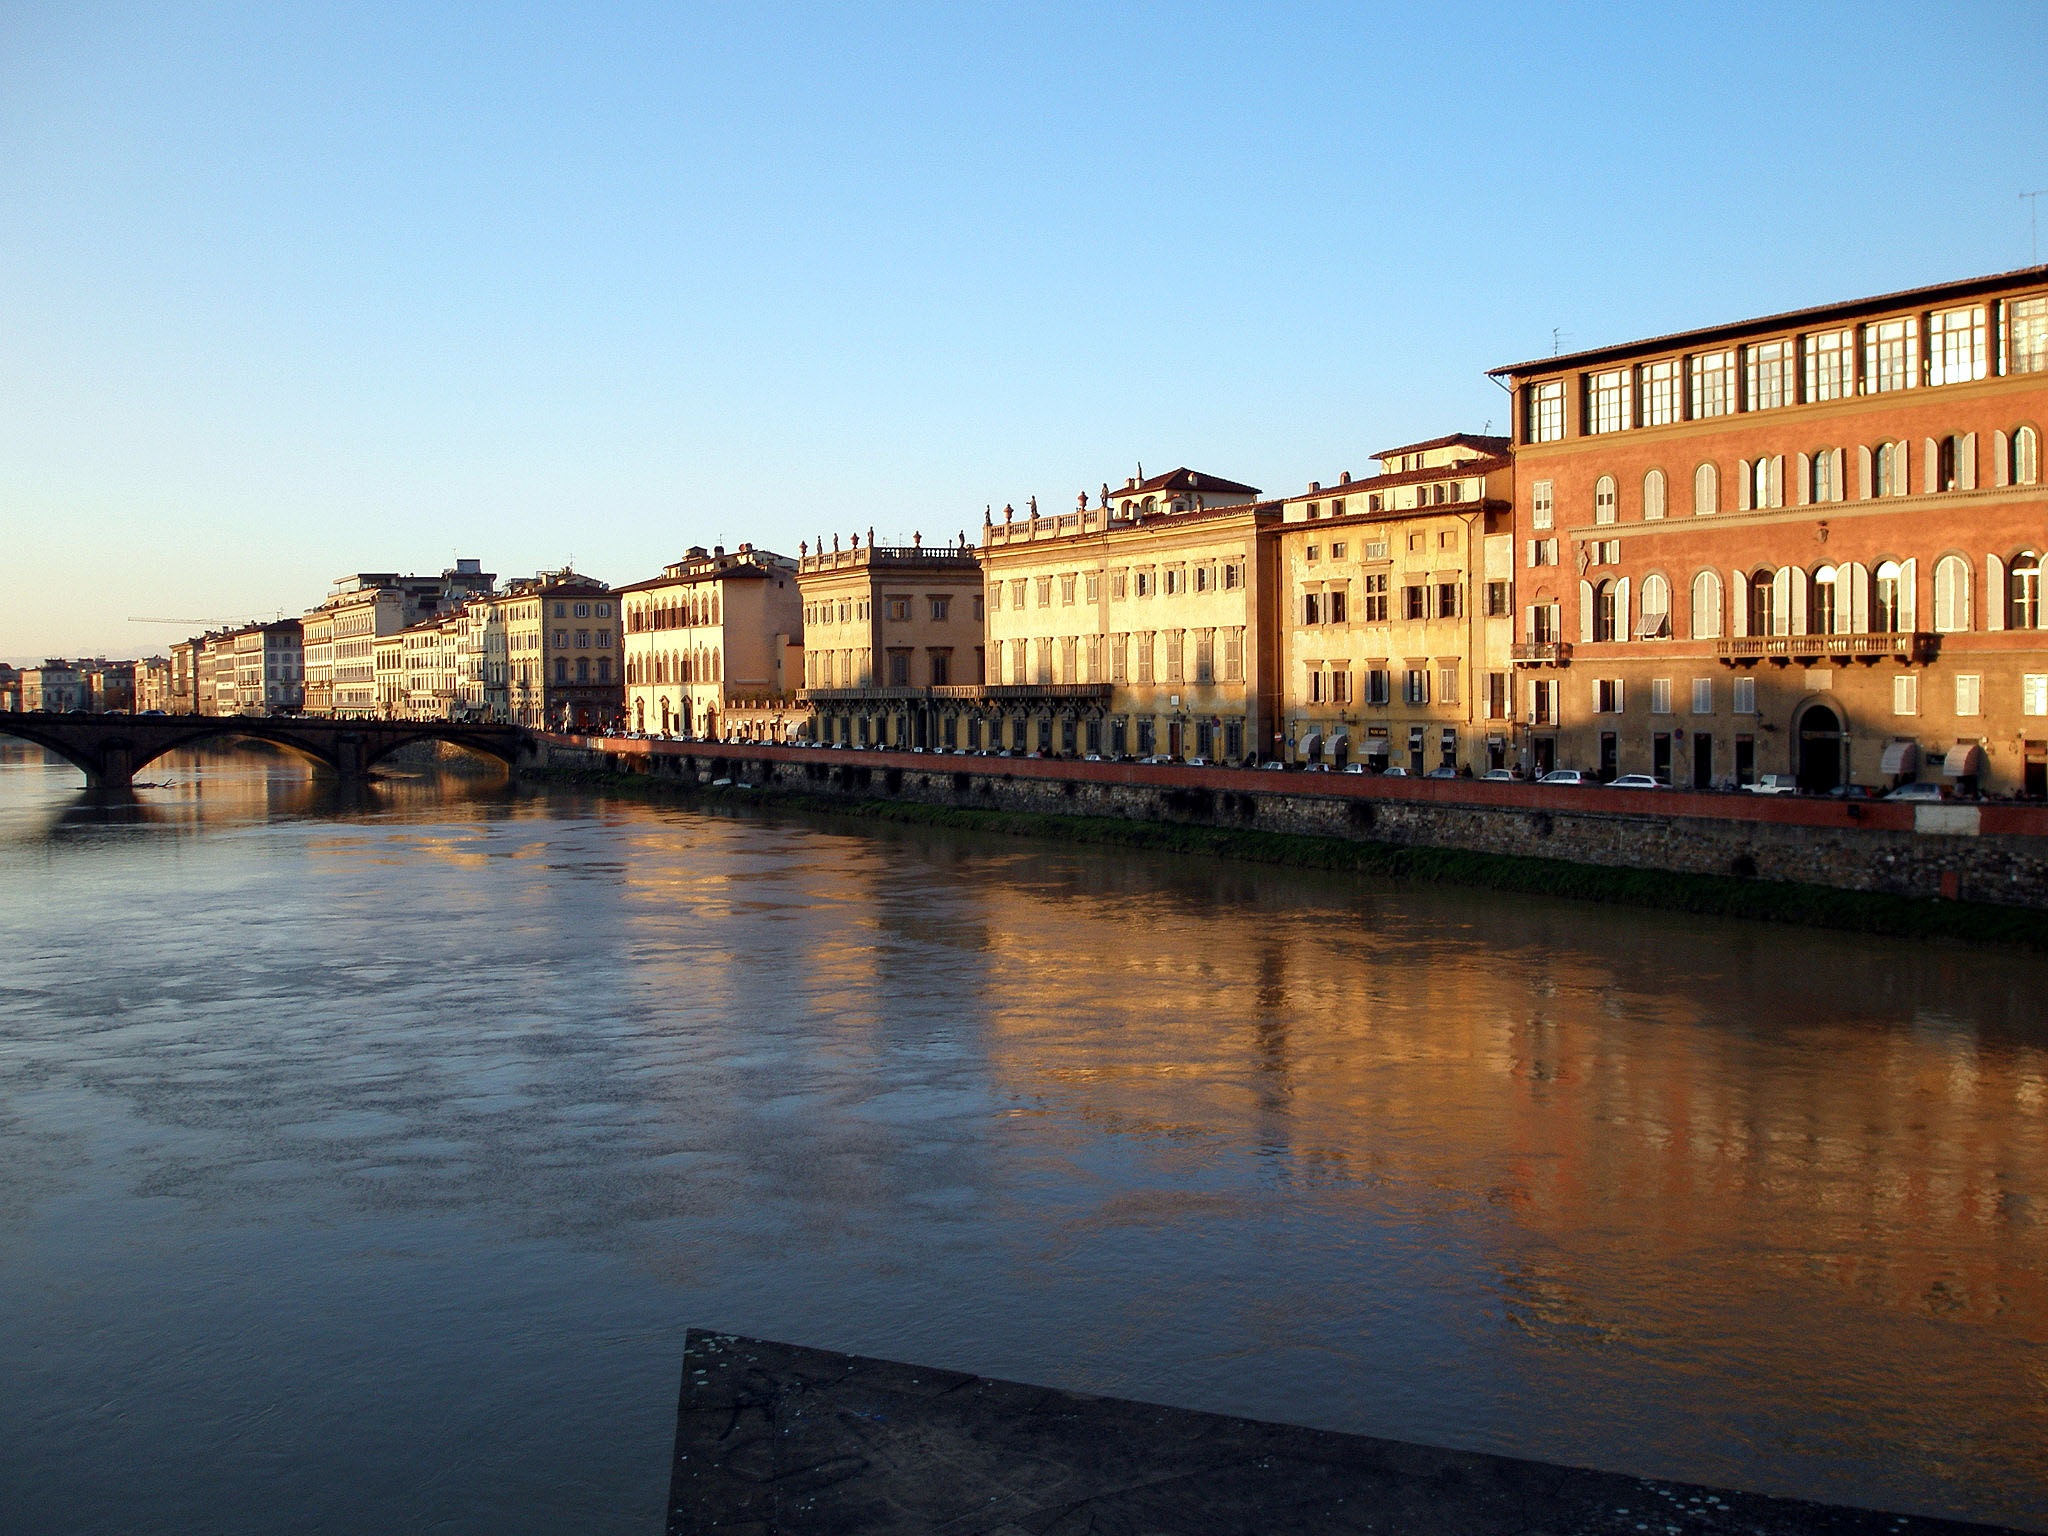
sea, sunset, town, old, city, river, canal, cityscape, travel, dusk, evening, reflection, italy, waterway, body of water, channel, famous, dome, florence